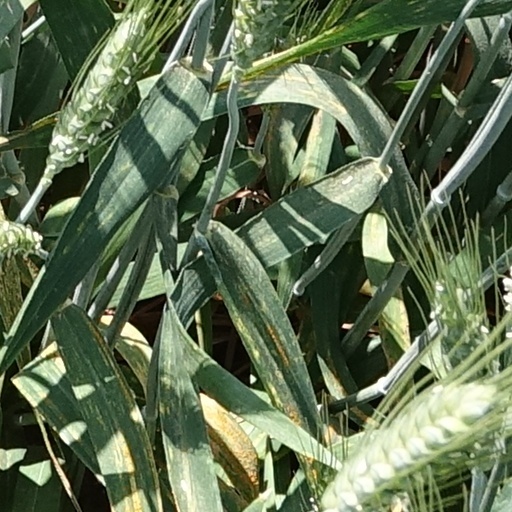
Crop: wheat